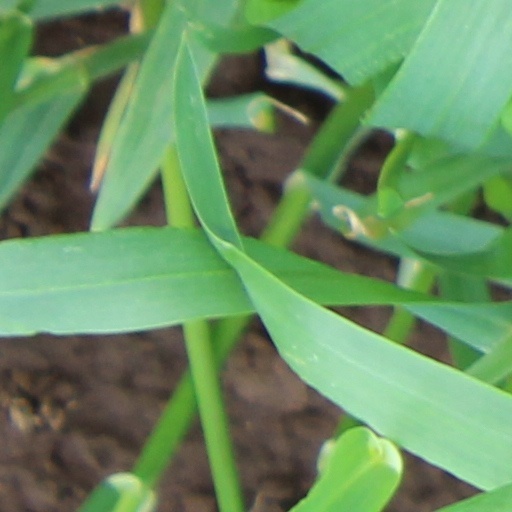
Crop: wheat